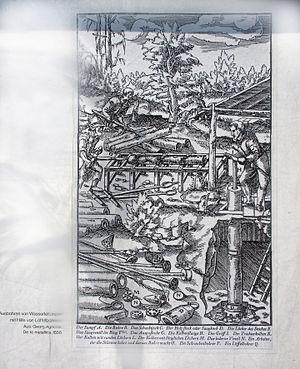
Le bois lorsque constamment immergé dans l'eau se conserve sans pourrissement, ce qui en a fait un matériau de choix dans les conduites d'eau en bois mais aussi les saumoducs en bois. Des conduites d'eau en bois ont été établies de temps immémoriaux. Des fûts de bois ont été percés dans leur longueur. Puis, comme pour la fabrication des tonneaux, de véritables pipelines ont été créés par cerclage de douelles.